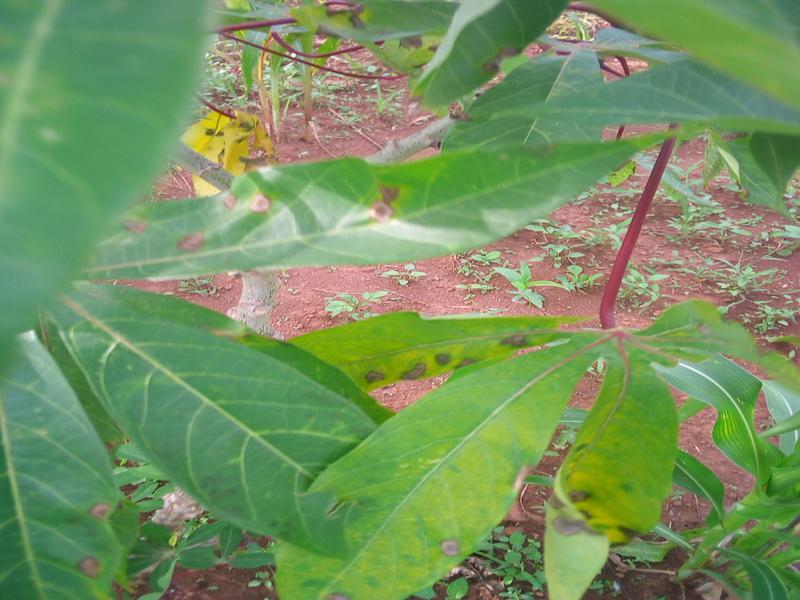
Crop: cassava
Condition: brown_streak_disease